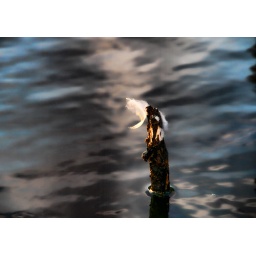
A fallen tree branch bobbing along in a lake picks up a duck feather to serve as its sail.